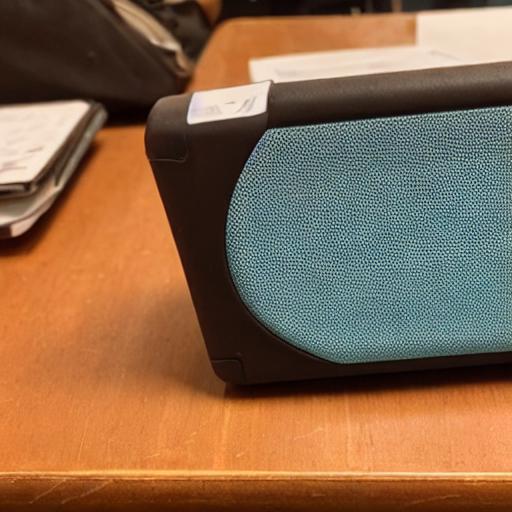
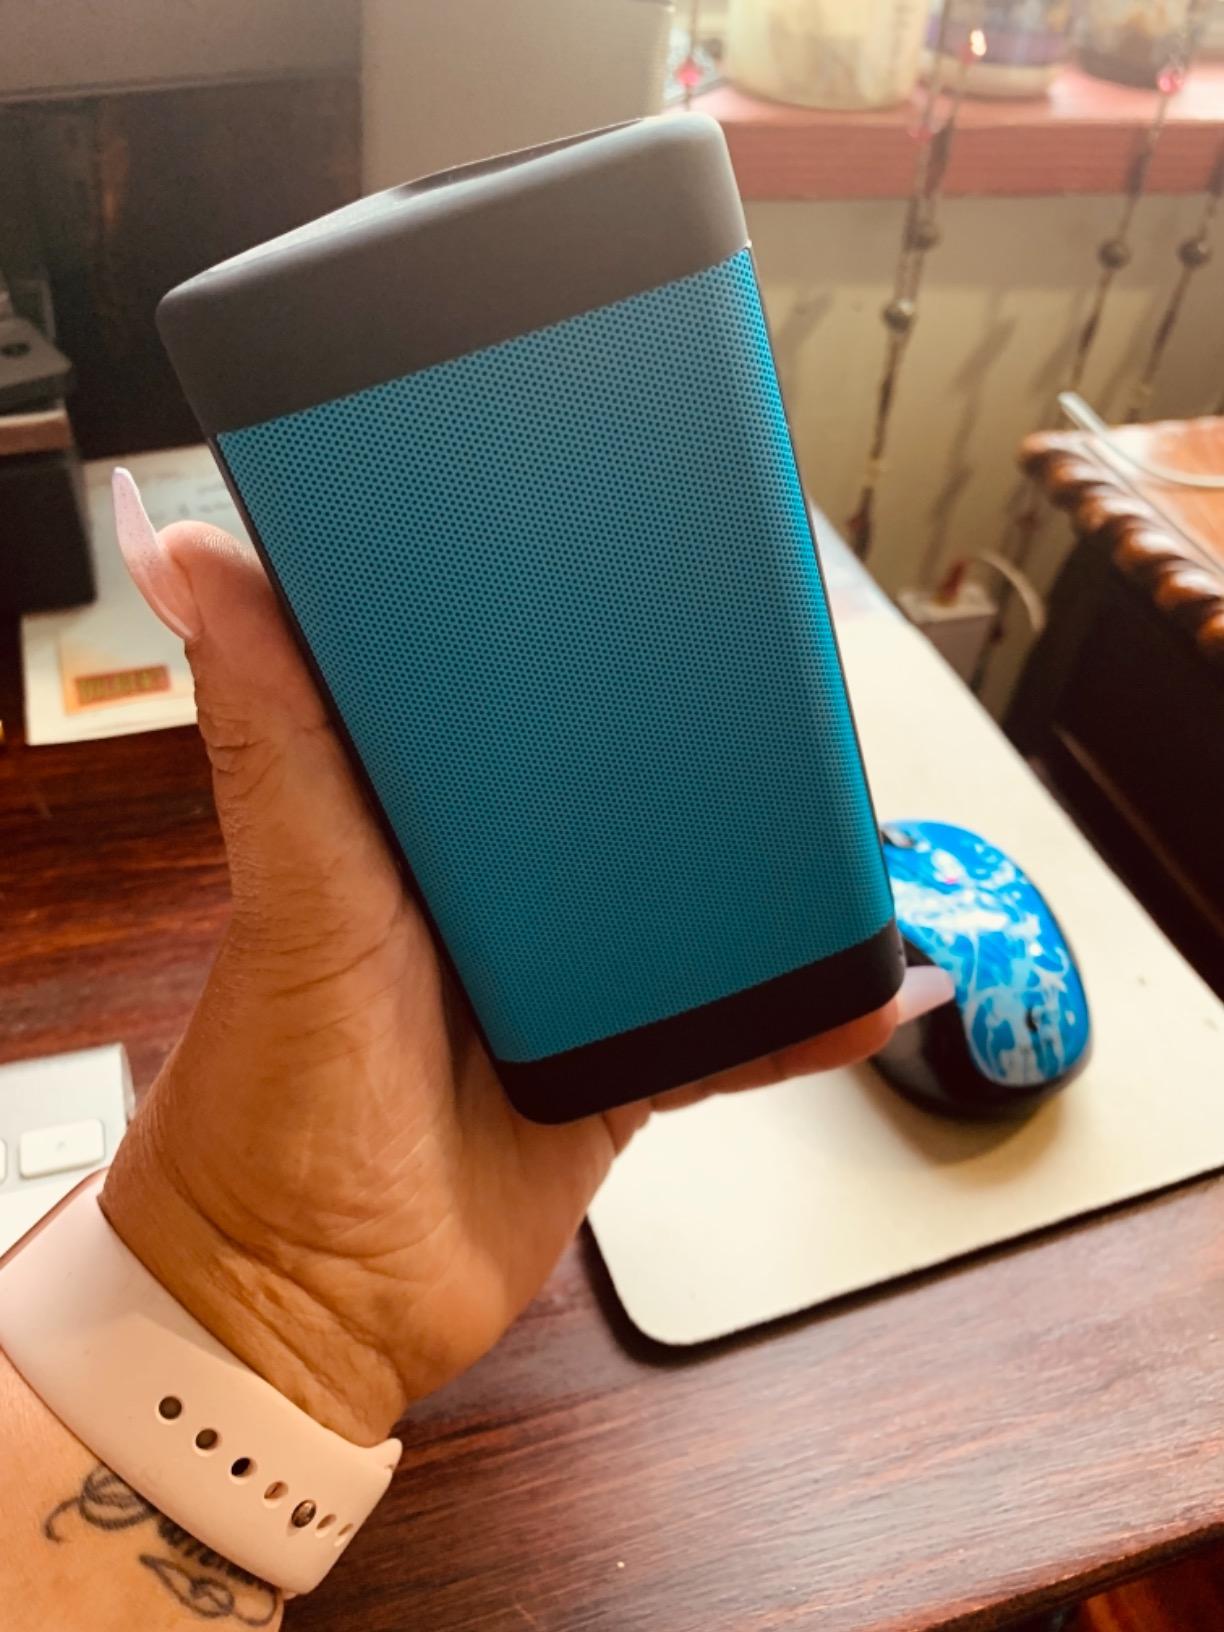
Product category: speaker
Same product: no